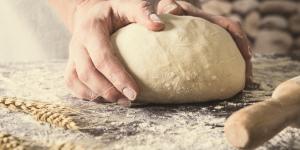
que es la harina de fuerza y para que se utiliza